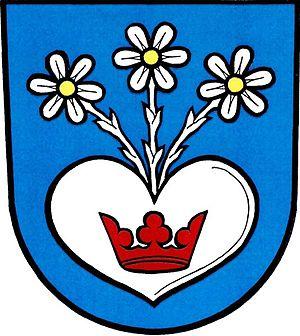
Velké Kunětice est une commune du district de Jeseník, dans la région d'Olomouc, en République tchèque. Sa population s'élevait à 562 habitants en 2018.